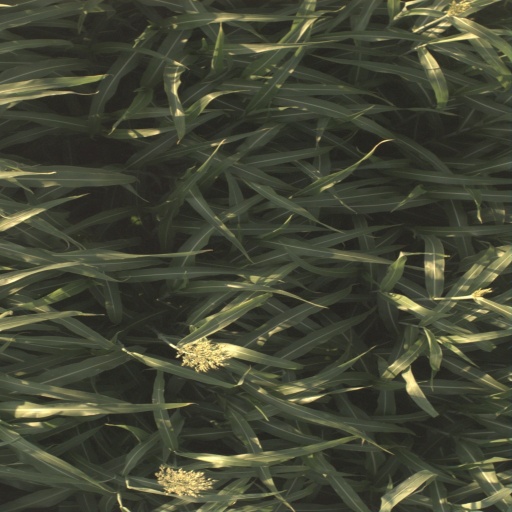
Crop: sorghum